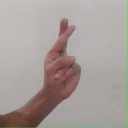
अक्षर: र